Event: Nepal Earthquake
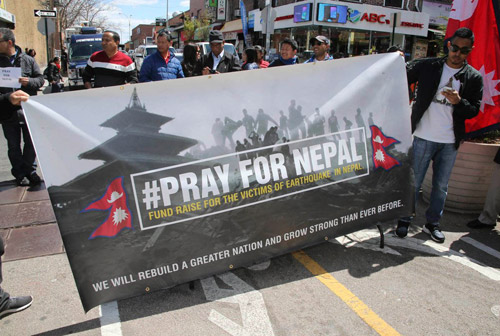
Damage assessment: no_damage